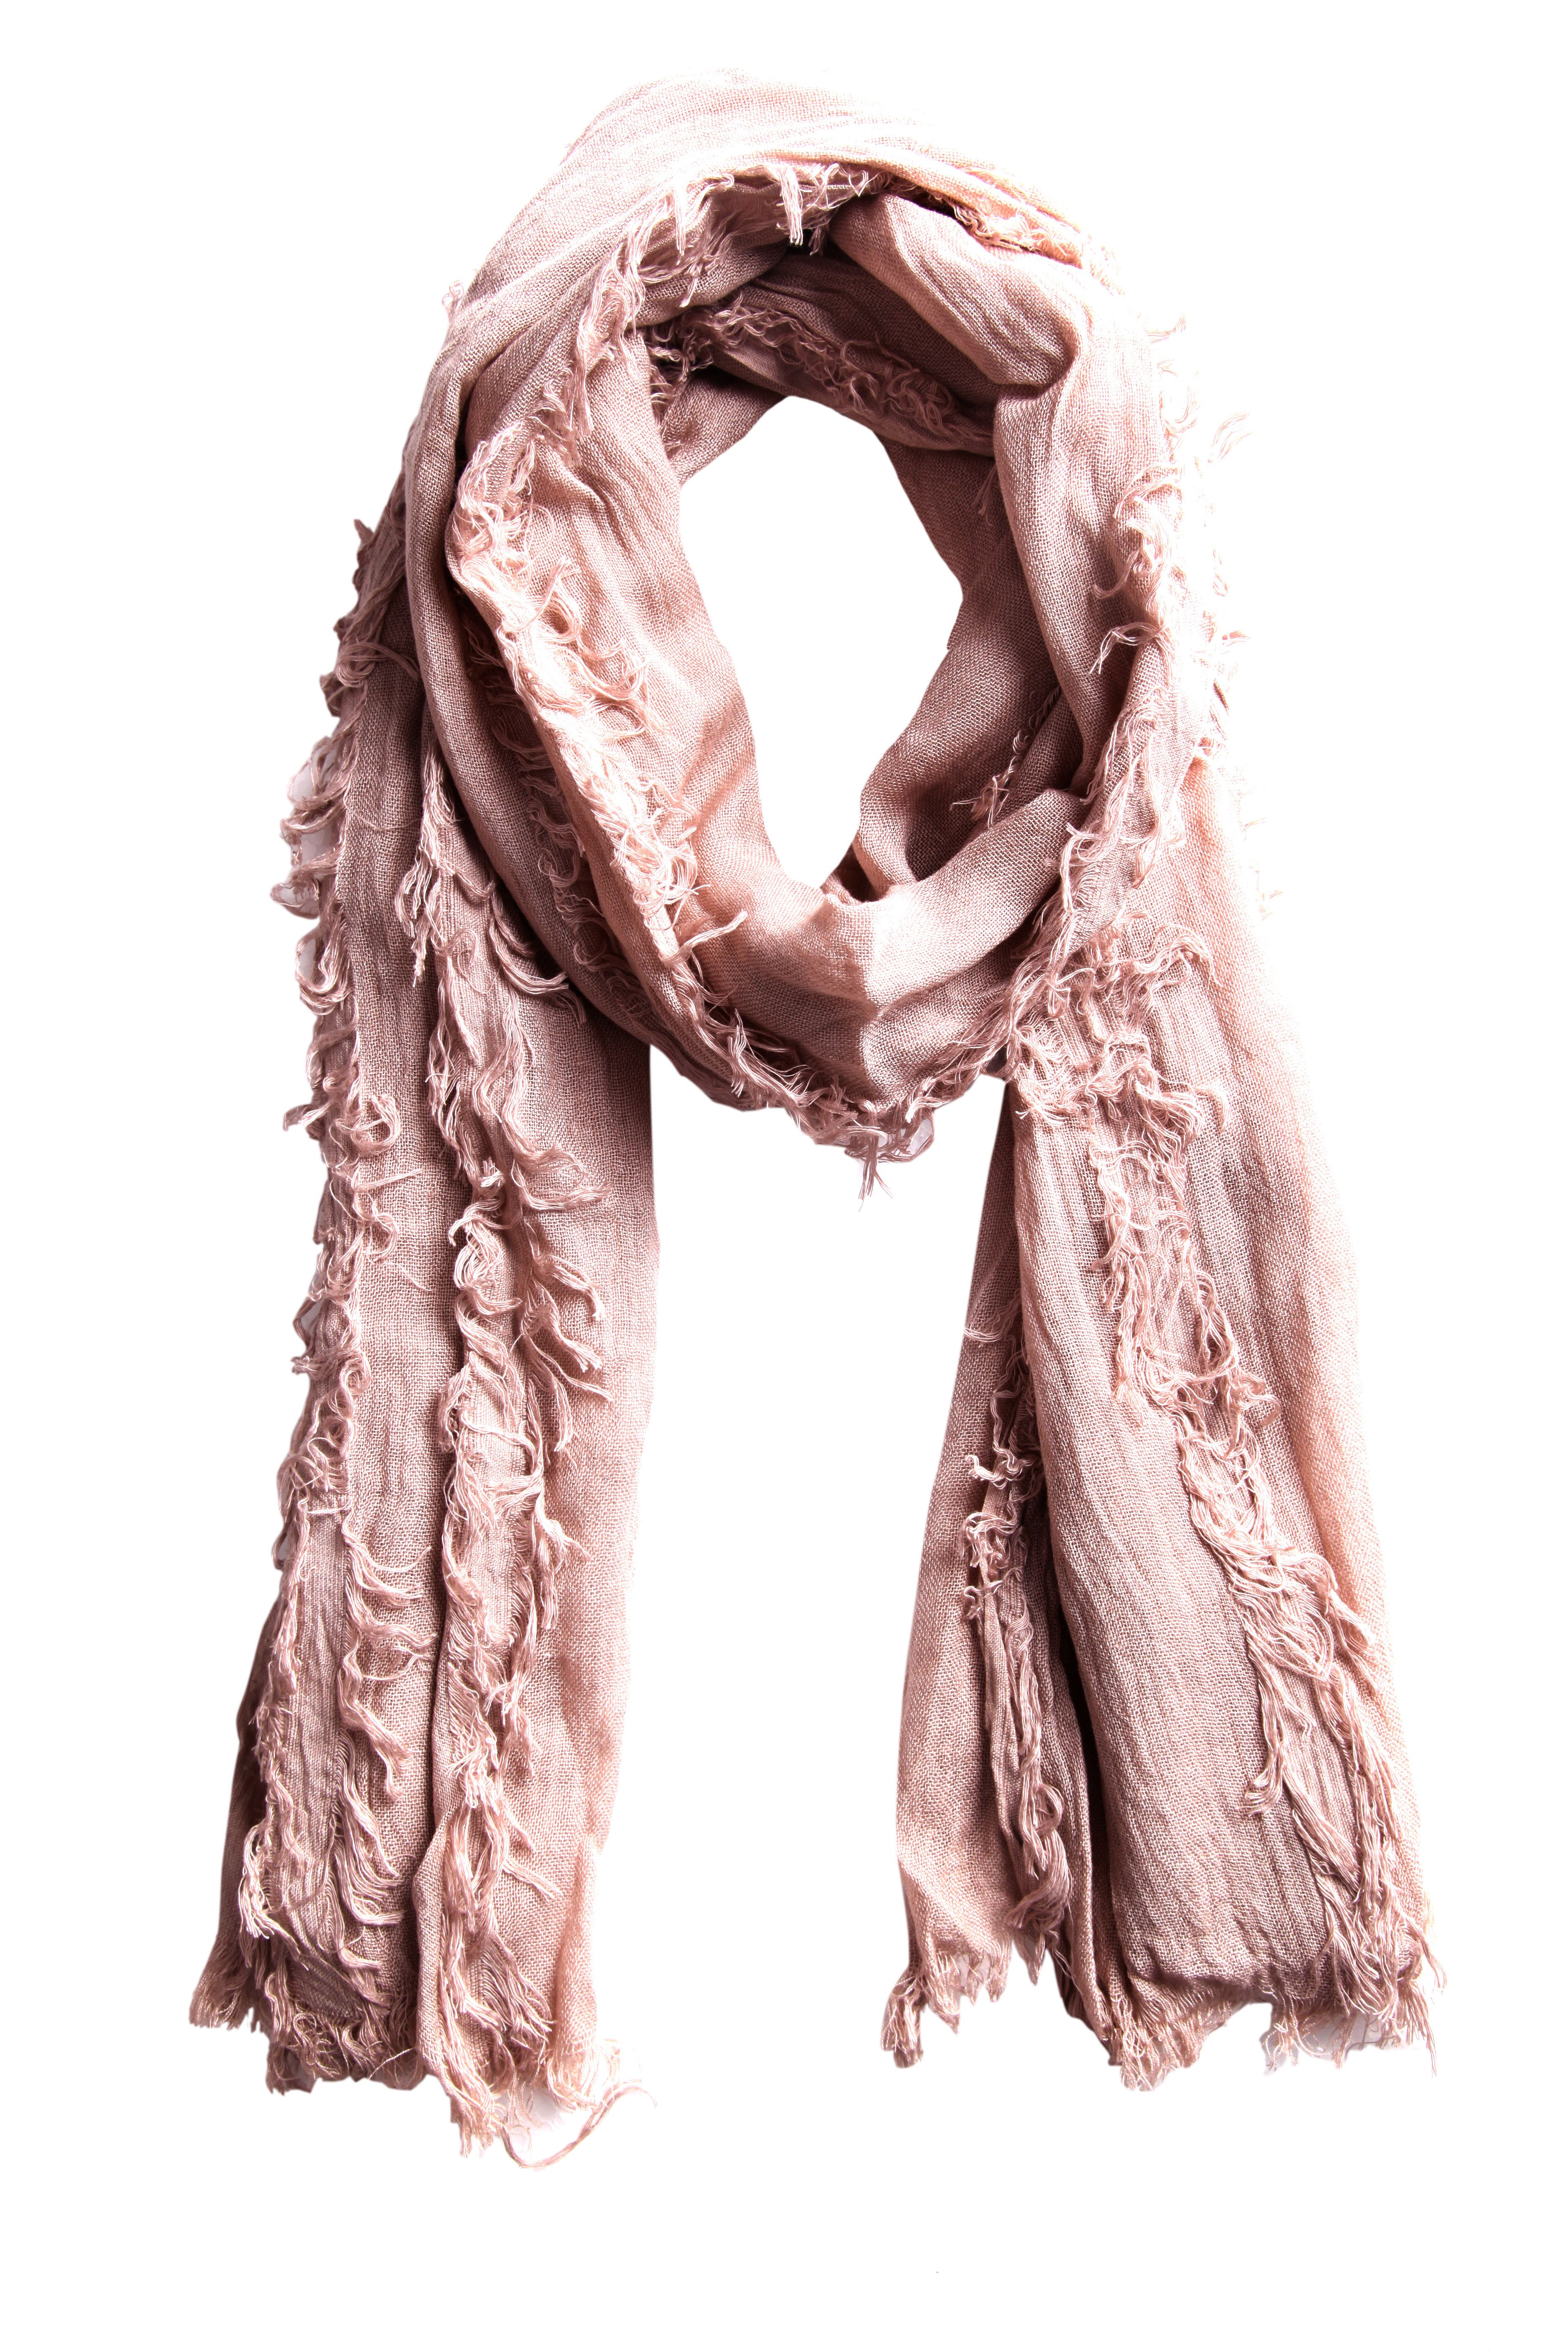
Femella Women Beige Scarf
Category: Accessories / Scarves / Scarves
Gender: Women
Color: Skin
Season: Summer 2012
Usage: Casual